Royal Bank of Scotland

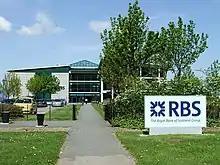
Royal Bank of Scotland mortgage centre in Inverclyde

The first international office of the bank was opened in New York in 1960. Subsequent international banks were opened in Chicago, Los Angeles, Houston, and Hong Kong. In 1988 the bank acquired Citizens Financial Group, a bank based in Rhode Island, United States. Since then, Citizens has acquired several other American banks and in 2004 acquired Charter One Bank.